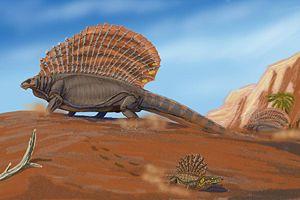
Edaphosaurus est un genre éteint de grands synapsides herbivores appartenant à la clade des eupélycosaures et ayant vécu vers la toute fin du Carbonifère jusqu'au milieu du Permien, il y à 303.4 à 272.5 millions d'années dans ce qui est aujourd'hui l'Europe et l'Amérique du Nord, qui étaient autrefois réunis et qui formaient le super-continent connu sous le nom de Pangée.
Le Permien est un système géologique qui s'étend de 298,9 ± 0,2 à 252,2 ± 0,5 millions d'années. Il s'agit de la dernière période du Paléozoïque. Le Permien est précédé par le Carbonifère et suivi par le premier système du Mésozoïque, le Trias. Le Permien a été nommé d'après la ville de Perm en Russie, où se situe un gisement fossilifère de ce système. La fin du Permien est marquée par la plus sévère des cinq principales extinctions de masse survenues sur Terre. Il s'agit de la troisième chronologiquement survenue. Selon les estimations des scientifiques, elle aurait vu disparaître 75 % des espèces de la terre ferme et 96 % des espèces marines.
Les lits rouges du Texas et de l'Oklahoma sont un groupe de strates géologiques du Permien inférieur affleurant dans le sud-ouest des États-Unis dans le centre-nord du Texas et le centre-sud de l'Oklahoma.